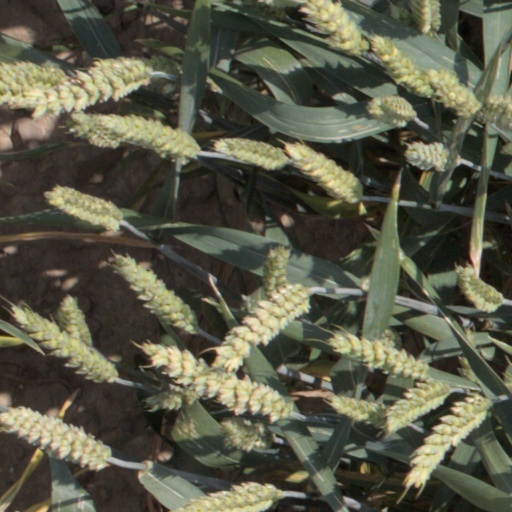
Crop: wheat